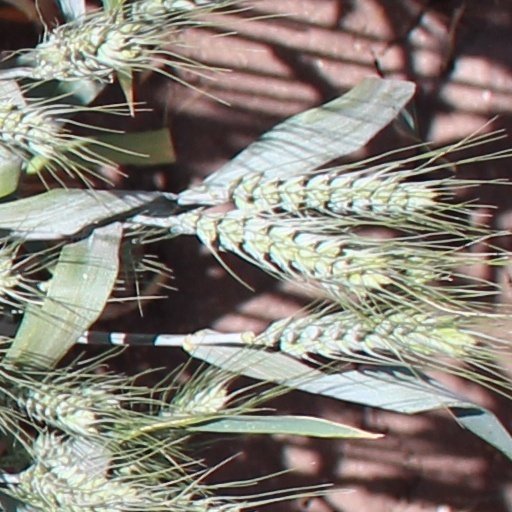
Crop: wheat